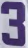
Number: 3